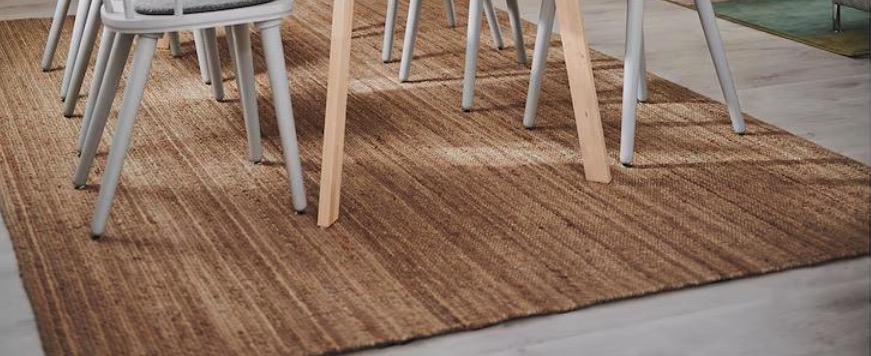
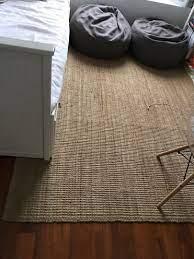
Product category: misc
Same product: yes